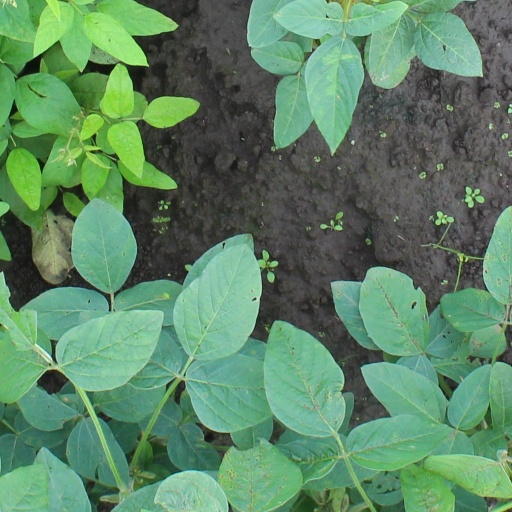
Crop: soybean